Question: Please indicate a possible affordance area of bicycle that can be used for braking
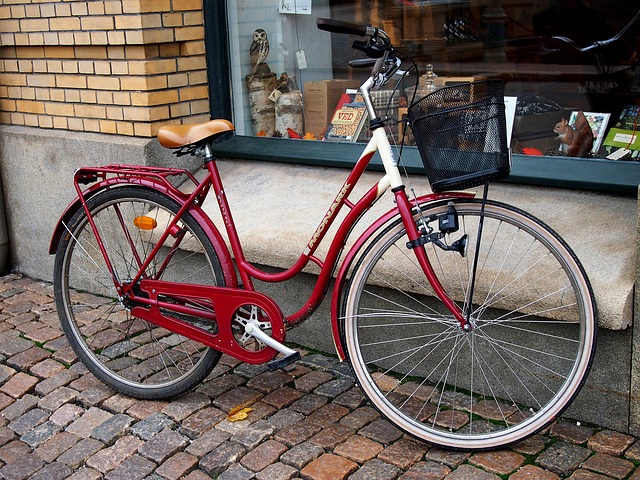
Answer: [311.053, 14.737, 404.737, 69.474]